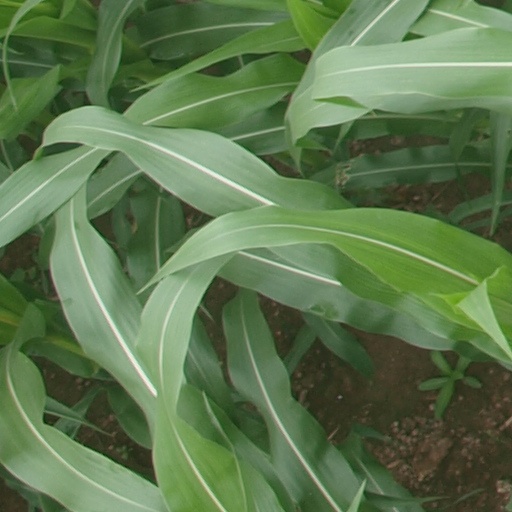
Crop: maize; corn